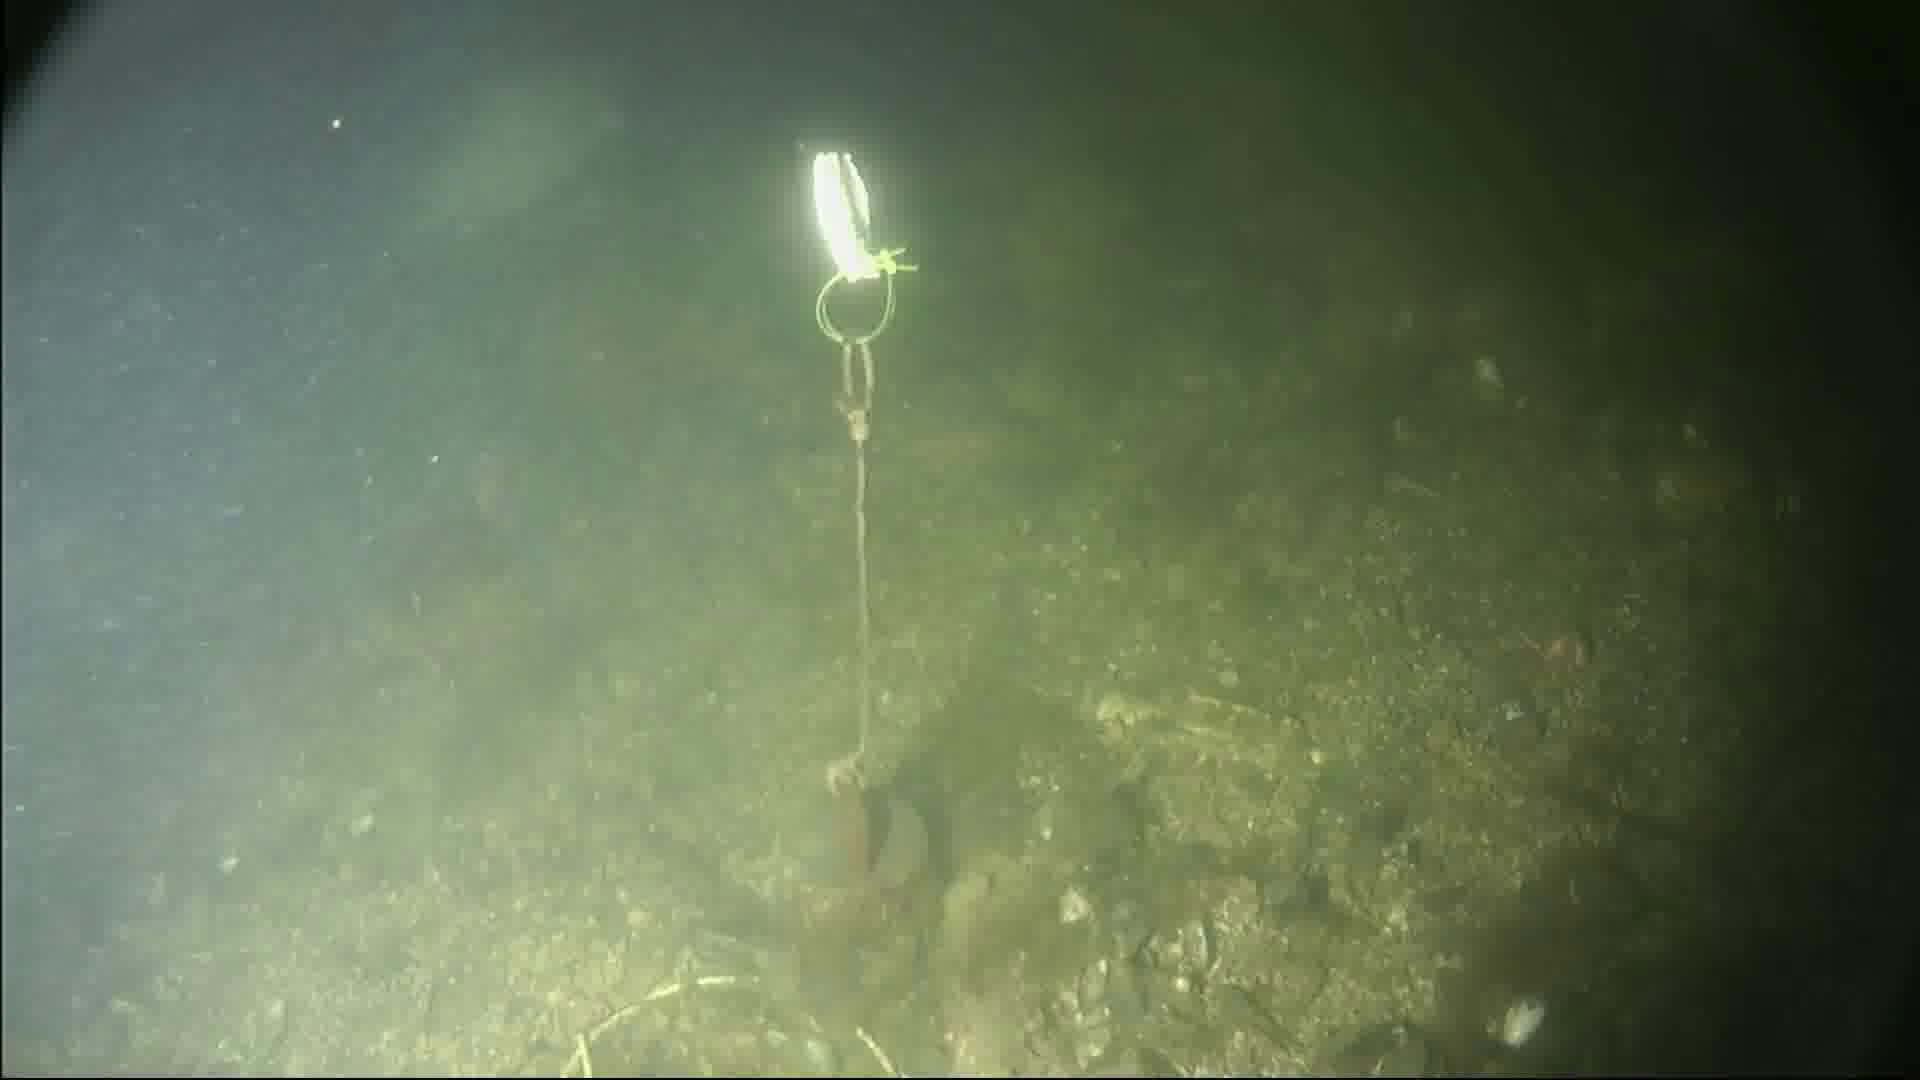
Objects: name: fish